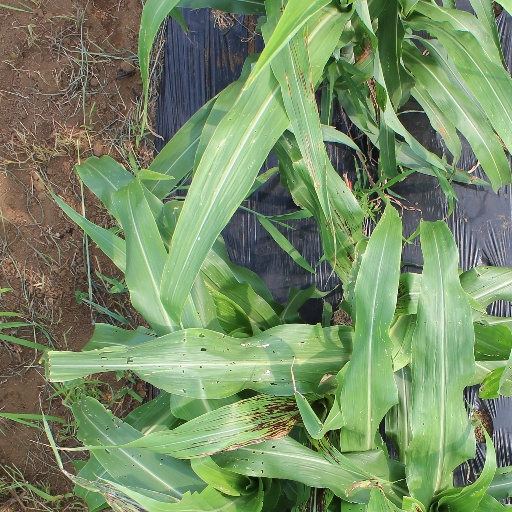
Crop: sorghum